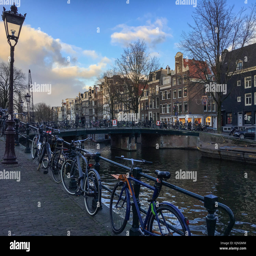
a canal with bikes on a sunny day in winter